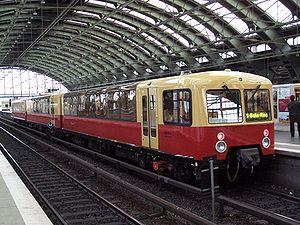
La S-Bahn de Berlin est un réseau S-Bahn desservant l'agglomération berlinoise. Il constitue, avec le métro, le plus important des moyens de transport en commun ferrés de l'agglomération. Le réseau, qui couvre 331,5 km, est géré par la filiale de la région berlinoise de la Deutsche Bahn et est exploité par la société S-Bahn Berlin GmbH, dans le cadre d'un accord avec l'association de transport de Berlin-Brandebourg. Il comprend 16 lignes desservant 166 stations dans la ville de Berlin, et 33 dans le land de Brandebourg. Il est, avec le réseau S-Bahn de Hambourg, le seul en Allemagne qui soit exploité en alimentation électrique de traction par troisième rail.